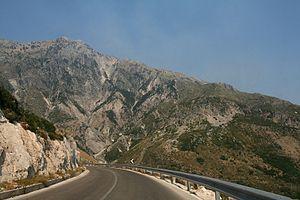
Le parc national Llogara ou Llogora est un parc national d'Albanie, fondé en 1966 par le Gouvernement albanais. Le parc couvre une superficie de 1 010 hectares et protège les forêts situées à une altitude allant de 470 à 2018 m au-dessus du niveau de la mer. Dans le parc se trouvent de nombreux pins noirs, des pins de Bosnie, des sapins bulgares et des frênes. Llogara était connu historiquement pour être une zone de vacances et de distractions des Albanais pendant le communisme.